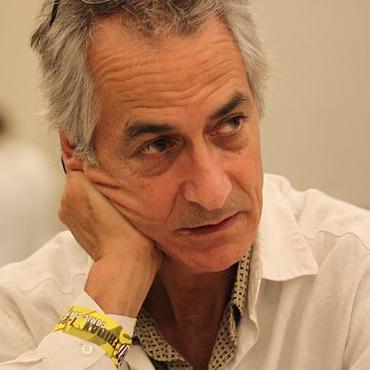
Age: 61